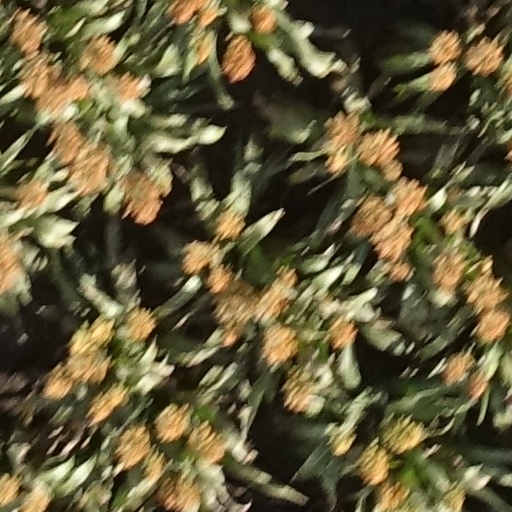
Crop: sorghum